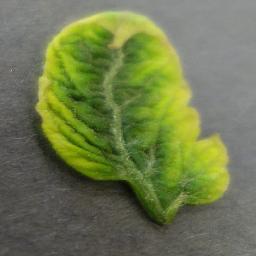
Label: Tomato___Tomato_Yellow_Leaf_Curl_Virus